Melaleuca tamariscina

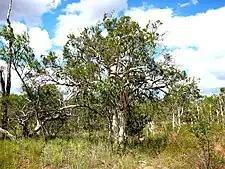
Habit

A formal description of "Melaleuca tamariscina" by English botanist William Jackson Hooker was first published in Thomas Mitchell's "Journal of an Expedition into the Interior of Tropical Australia". Mitchell had collected the plant on 4 August 1846. The specific epithet ("tamariscina") is a reference to the similarity of the leaves of this species to a member of the genus "Tamarix".